Alonzo Swales

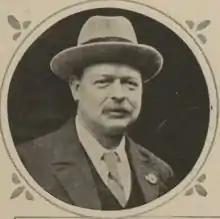
Swales in 1920

Alonso Beaumont Swales (1870 – 27 September 1952) was a British trade unionist.